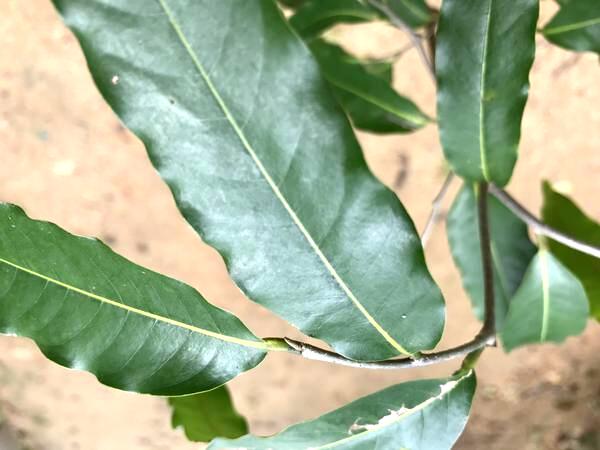
Plant: Ashoka